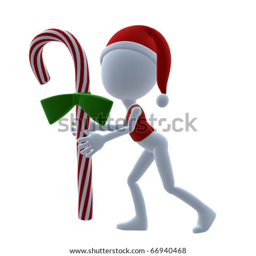
person with a candy cane on a white background